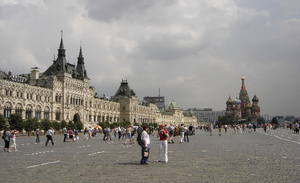
La place Rouge est une place de Moscou, dont elle marque le centre. Elle est bordée à l'ouest par le Kremlin, à l'est par Kitaï-gorod ; la cathédrale Basile-le-Bienheureux est située au sud de la place.
Une place est un espace public non bâti, desservi par des voies de communication ; elle peut être affectée aux piétons ou aux véhicules.